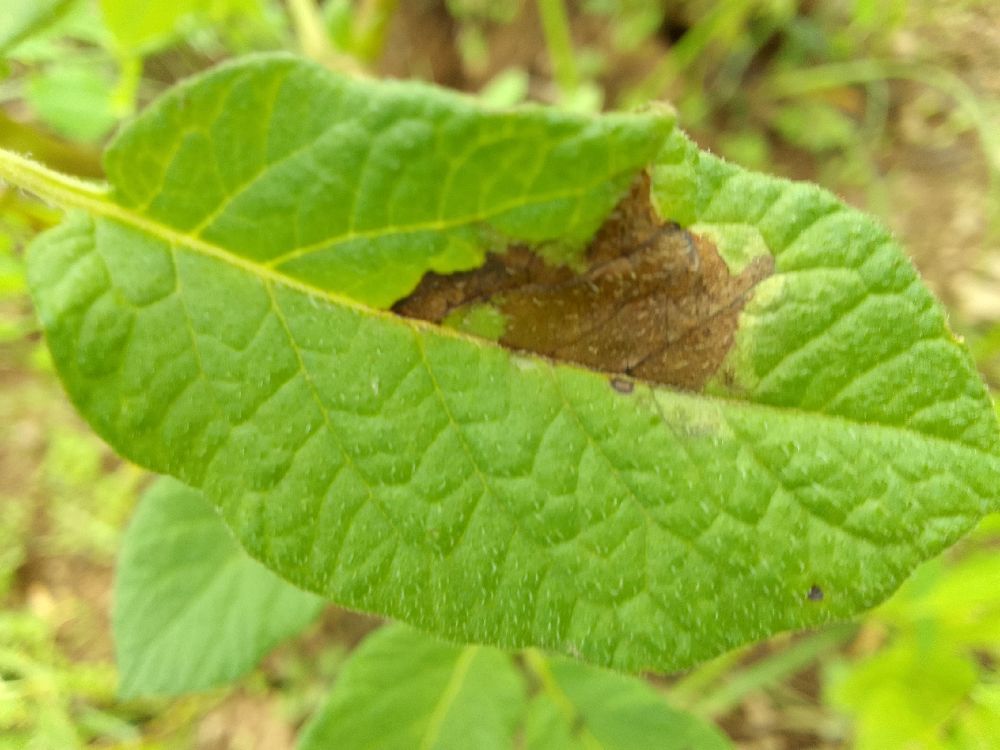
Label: Late blight